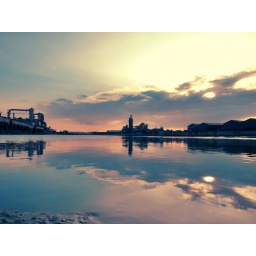
in the green field